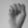
ASL letter: S